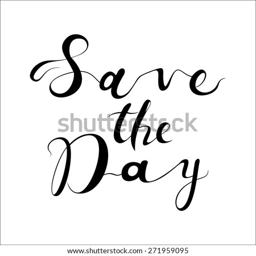
wedding invitation card with calligraphy .